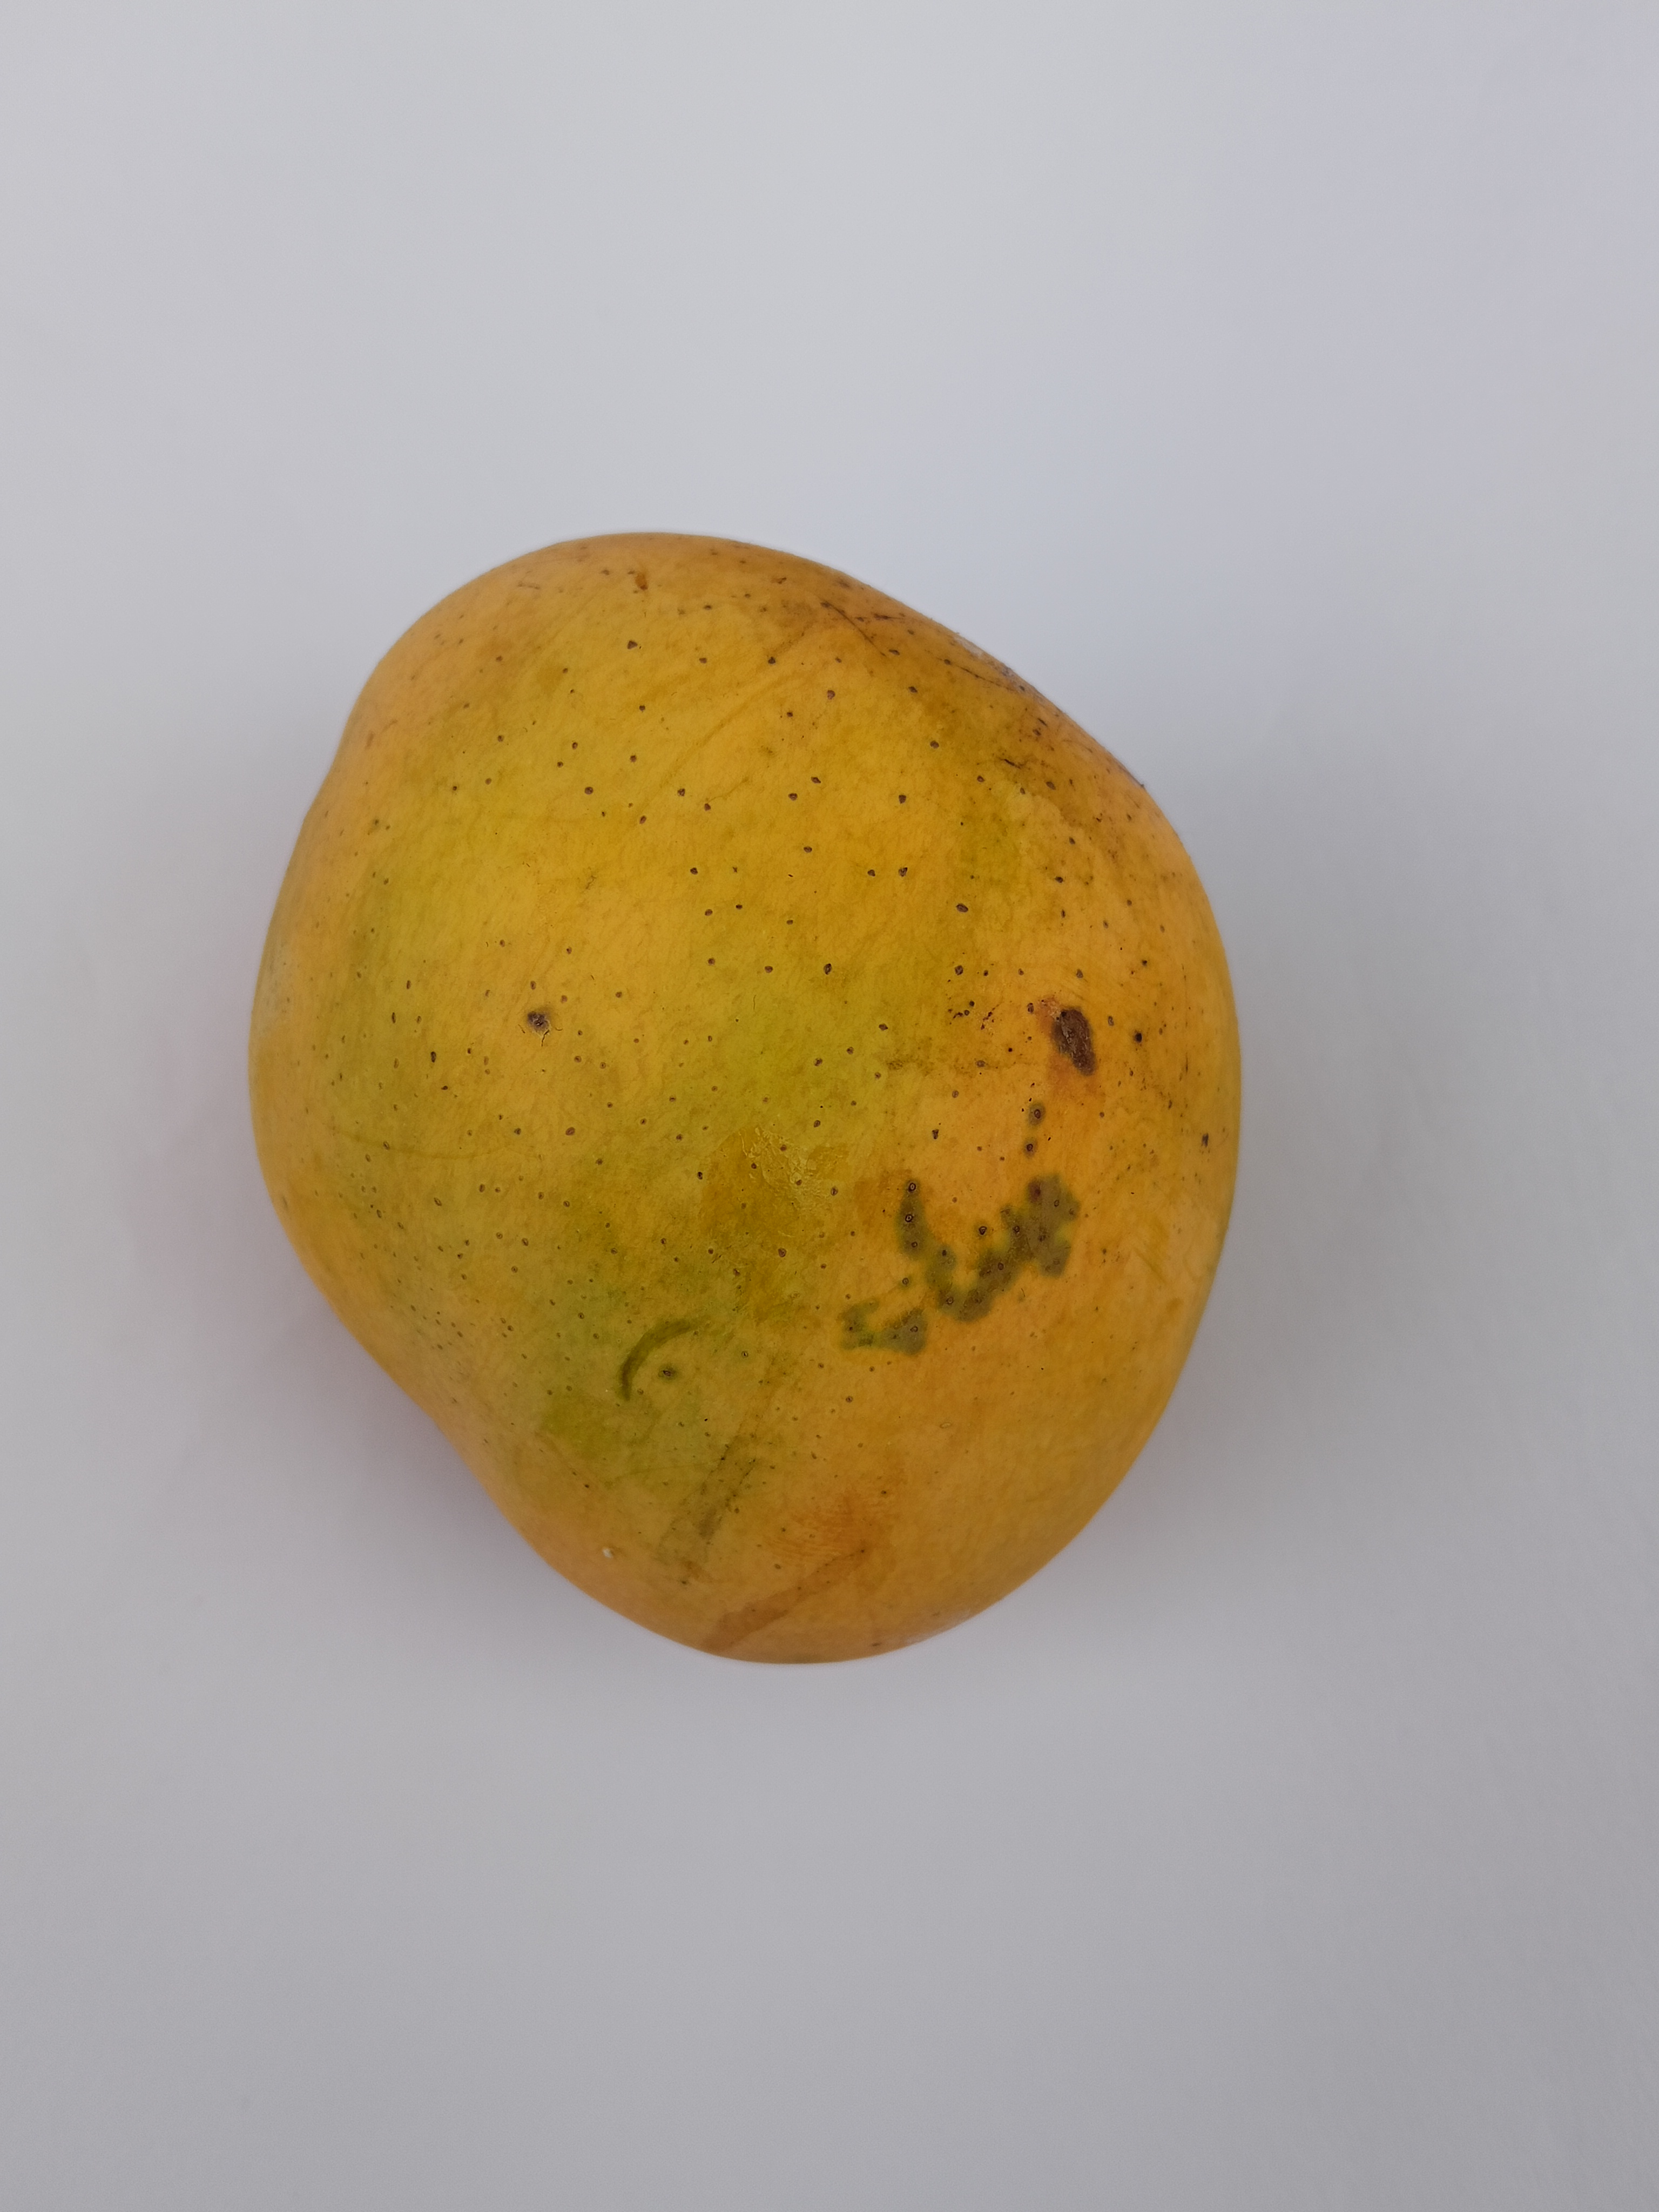
Mango variety: Sundari